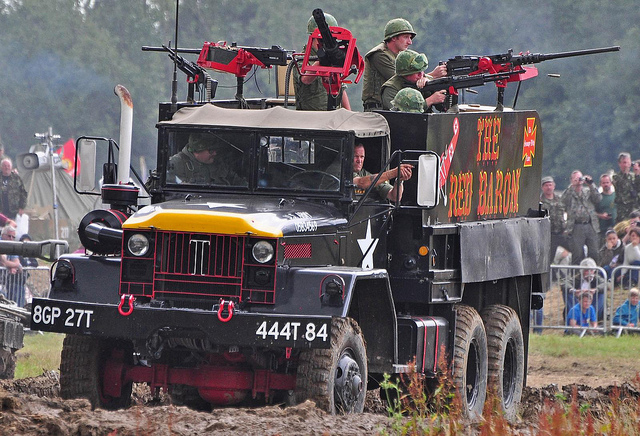
Armed military forces are riding in an army truck.

there is a very large military truck with soldiers on it

An army truck with soldiers and guns pointed at a demonstration

a truck with a few guns that are mounted on top of it.

A military truck with men in the back with artillery